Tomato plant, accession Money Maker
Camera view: tilt-top (135 deg); turntable rotation: 90 degrees
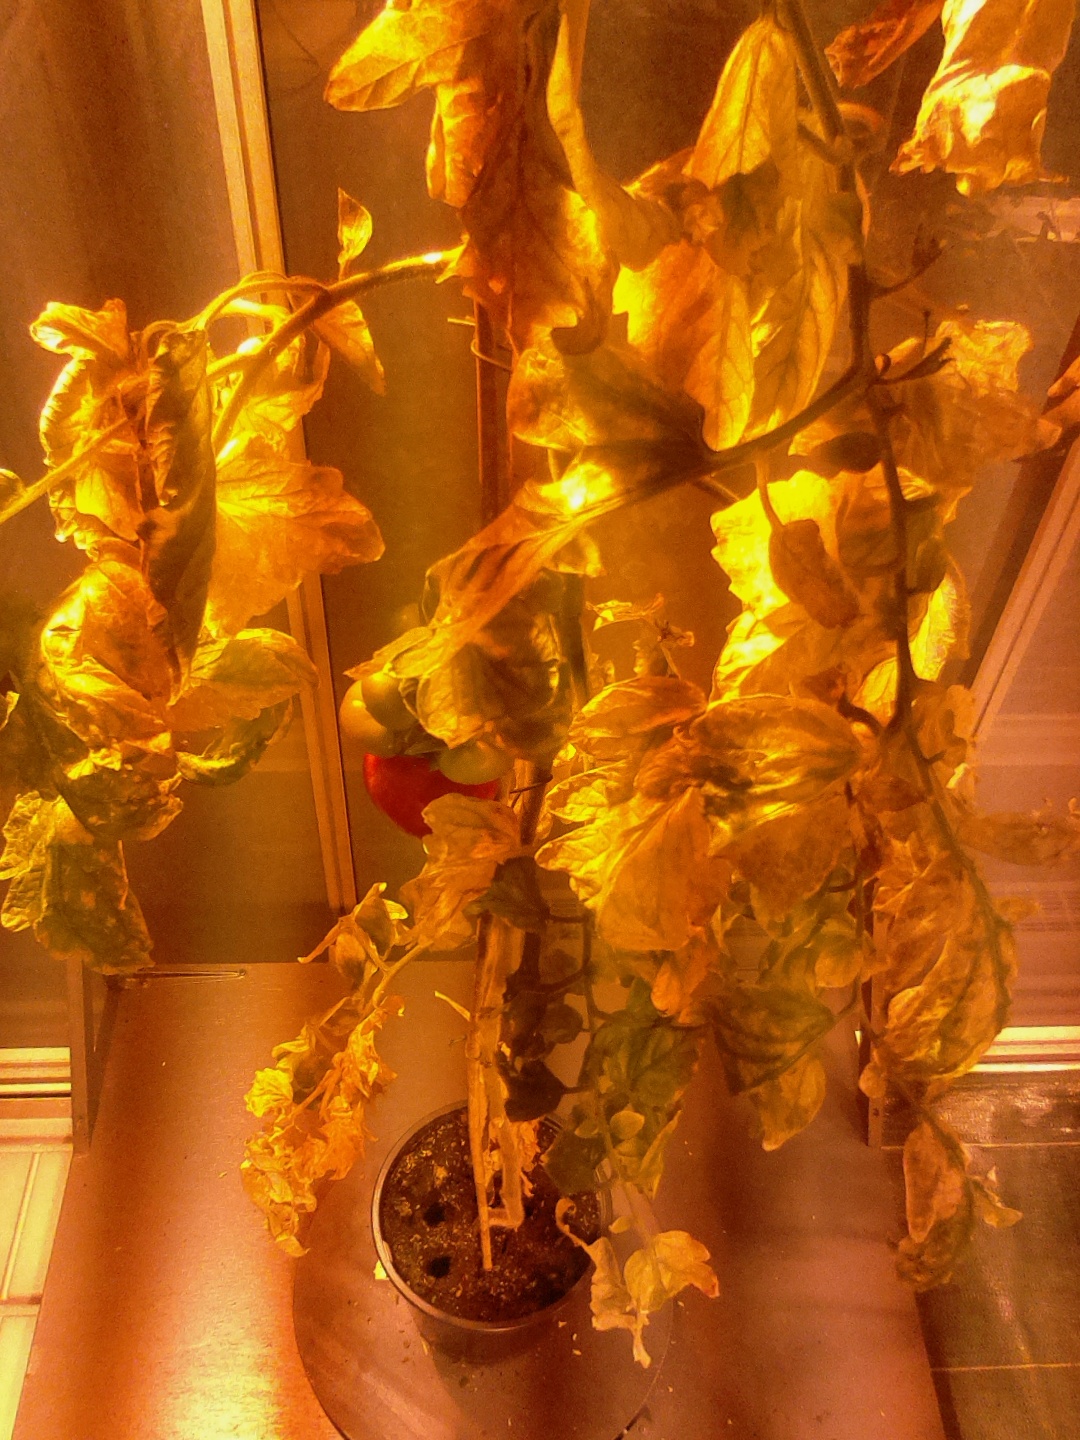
BBCH growth stage 81: 10%-20% of fruits show typical fully ripe color